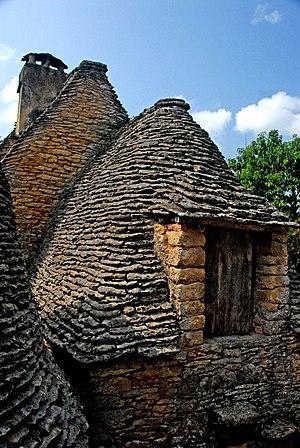
Cabane de pierre sèche avec lucarne et toit recouvert de lauzes, les cabanes du Breuil, Saint-André-d'Allas, Dordogne, France.
L'appellation « Cabanes du Breuil » est celle d'anciennes annexes agricoles d'une ferme située au lieudit Calpalmas à Saint-André-d'Allas en Dordogne et érigée en musée privé. Datant du XIXᵉ siècle, voire du tout début du XXᵉ siècle, ces bâtiments ont pour particularité d'être couverts d'une voûte encorbellée en pierre sèche revêtue d'une toiture de lauses et de s'agglutiner les uns aux autres.